Julius Freund

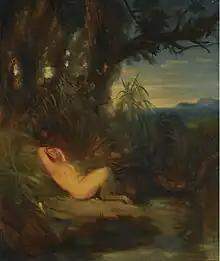
Carl Blechen - Schlafender Faun. Julius and Clara Freund, Berlin and Winterthur The Estate of Julius Freund (by descent from the above; forced sale: Galerie Theodor Fischer, Lucerne, Sammlung Julius Freund, 21 March 1942, lot 36) Deutsche Reich (acquired at the above sale) Bundesrepublik Deutschland (on loan 1968 to the Wallraf-Richartz-Museum (Inventar-Nr. Dep. 0324), Cologne) Restituted to the heirs of Julius Freund in 2009 and sold by Sotheby's on 29 November 2009 L09663 Lot Nr.4

It was only with the Washington Declaration of 1998 issued at the Washington Conference on Holocaust Era Assets that the heirs were able to obtain restitution of some works of art. In 2005 the Germany Advisory Commission ruled in favor of restitution, writing, ""In 1939 Julius Freund and his wife, now penniless, emigrated to London because of the persecution measures of the Nazis. After his death in 1941, Clara Freund found herself in 1942 forced for economic reasons to have the collection auctioned in Lucerne at the Galerie Fischer. The pictures mentioned were acquired there by Hans Posse, Hitler’s special commissioner for the development of the “Führer museum” in Linz. At the end of the war, the paintings were seized by the Allies, and as art works which at first could not be identified with their owner, were given as a loan by the German state to German museums. Later they were displayed as lost art in the internet database www.lostart.de, in order by this means to find those with justified claims.""In 2005, three paintings by Carl Blechen and a watercolor by Anselm Feuerbach, which had previously been on loan from the Federal Republic of Germany in various museums, were restituted to the Freund heirs. The watercolor "The Funeral of the Court Jester" by Anselm Feuerbach was previously in the Historical Museum of the Palatinate in Speyer, Blechen's painting "Sleeping Faun in the Reeds" in the Wallraf-Richartz Museum in Cologne, the painting Mühle im Tal (also mill in Saxon Switzerland) in the Electoral Palatinate Museum of the City of Heidelberg and "Romantic Landscape with Ruin" (also dawn - ruin) in the Westphalian State Museum in Münster. After restitution to the Freund heirs, Mill in a Valley was sold at Sothebys in 2009. The museum in Münster, which has since been renamed the LWL Museum for Art and Culture, was able to repurchase Blechen's painting from the heirs in 2010.